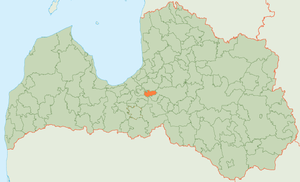
Ikšķile est un novads de Lettonie, situé dans la région de Vidzeme. En 2009, sa population est de 8 346 habitants.